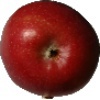
Label: braeburn_apple